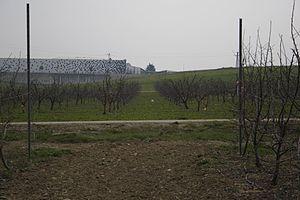
L'université publique de Navarre a été créée à Pampelune en 1987 par le Parlement de Navarre, dans le but d'étendre l'offre de titres existants et dont il réunirait les enseignements universitaires dispensés dans des centres publics qui, jusqu'à ce moment, agissaient sans une coordination suffisante.